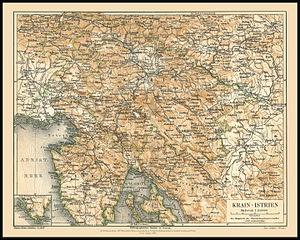
La Carniole est une région traditionnelle et historique de la Slovénie, s'étendant autour de la capitale Ljubljana. Elle remonte au duché de Carniole, autrefois un État du Saint-Empire romain et l'un des territoires héréditaires de la monarchie de Habsbourg, qui correspond aujourd'hui à environ la moitié du pays.